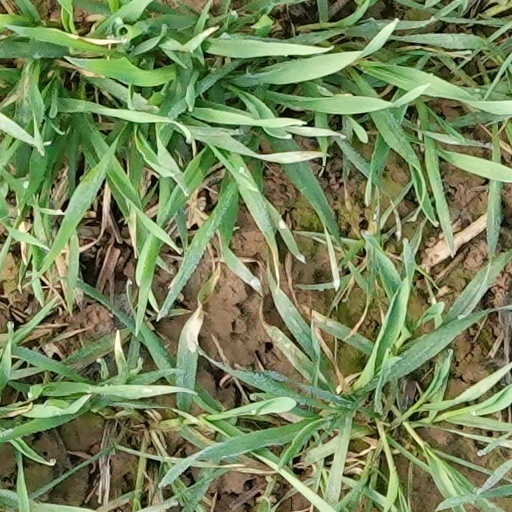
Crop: wheat